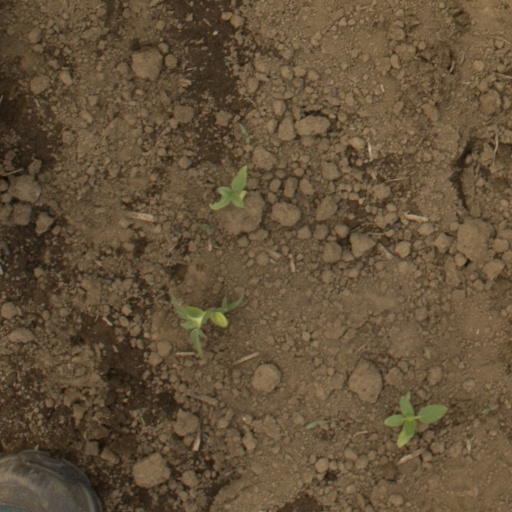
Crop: Jerusalem artichoke